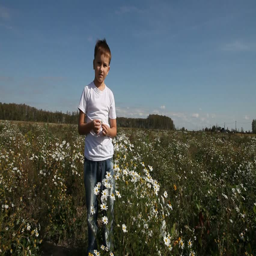
boy walks on the field with daisies